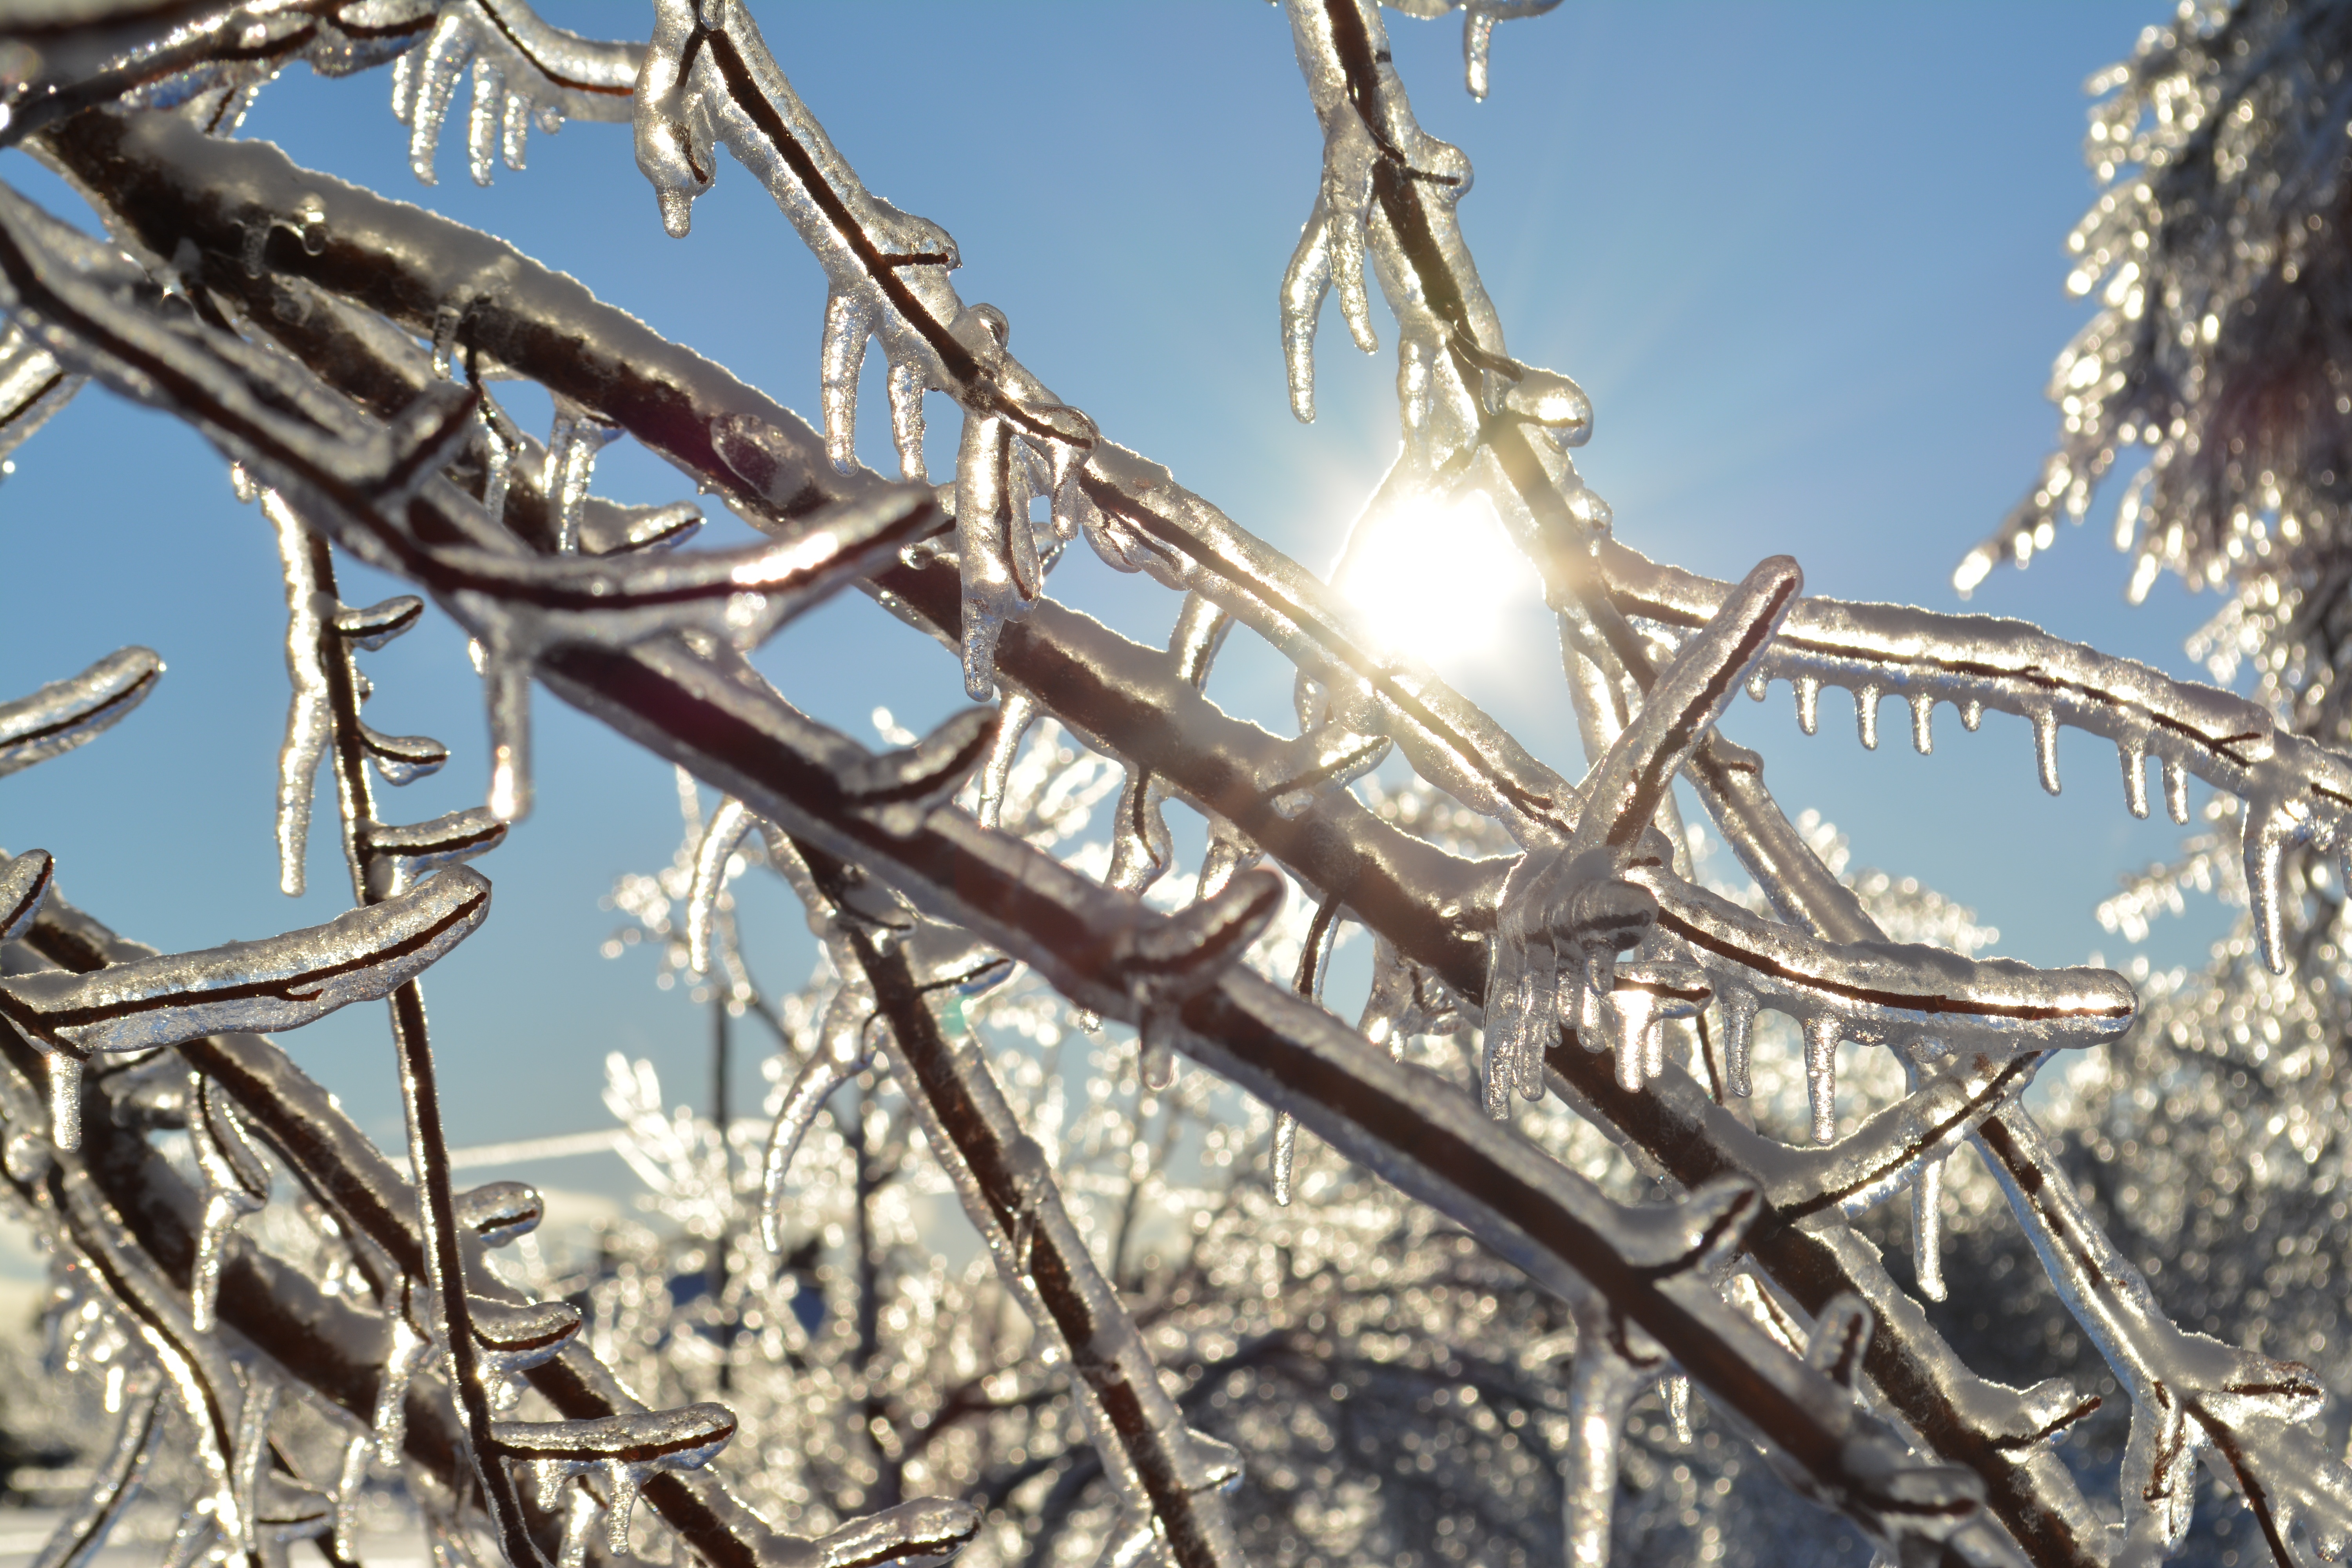
winter, branch, nature, snow, frost, tree, weather, ice, twig, plant, season, freezing, grass, spring, leaf, woody plant, grass family, flower, sunlight, outdoor structure